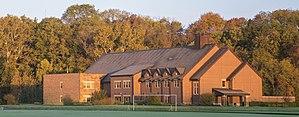
la ville d’Indianapolis est la capitale de l’État de l’Indiana, aux États-Unis. Cette ville de la région agricole du Midwest se situe à environ 240 km au sud des Grands Lacs et Chicago. Avec 848 788 habitants pour une agglomération de 1 756 241 habitants, c’est la 12ᵉ ville et la 34ᵉ aire urbaine du pays. En 2016, sa population est estimée à 855 164 habitants.